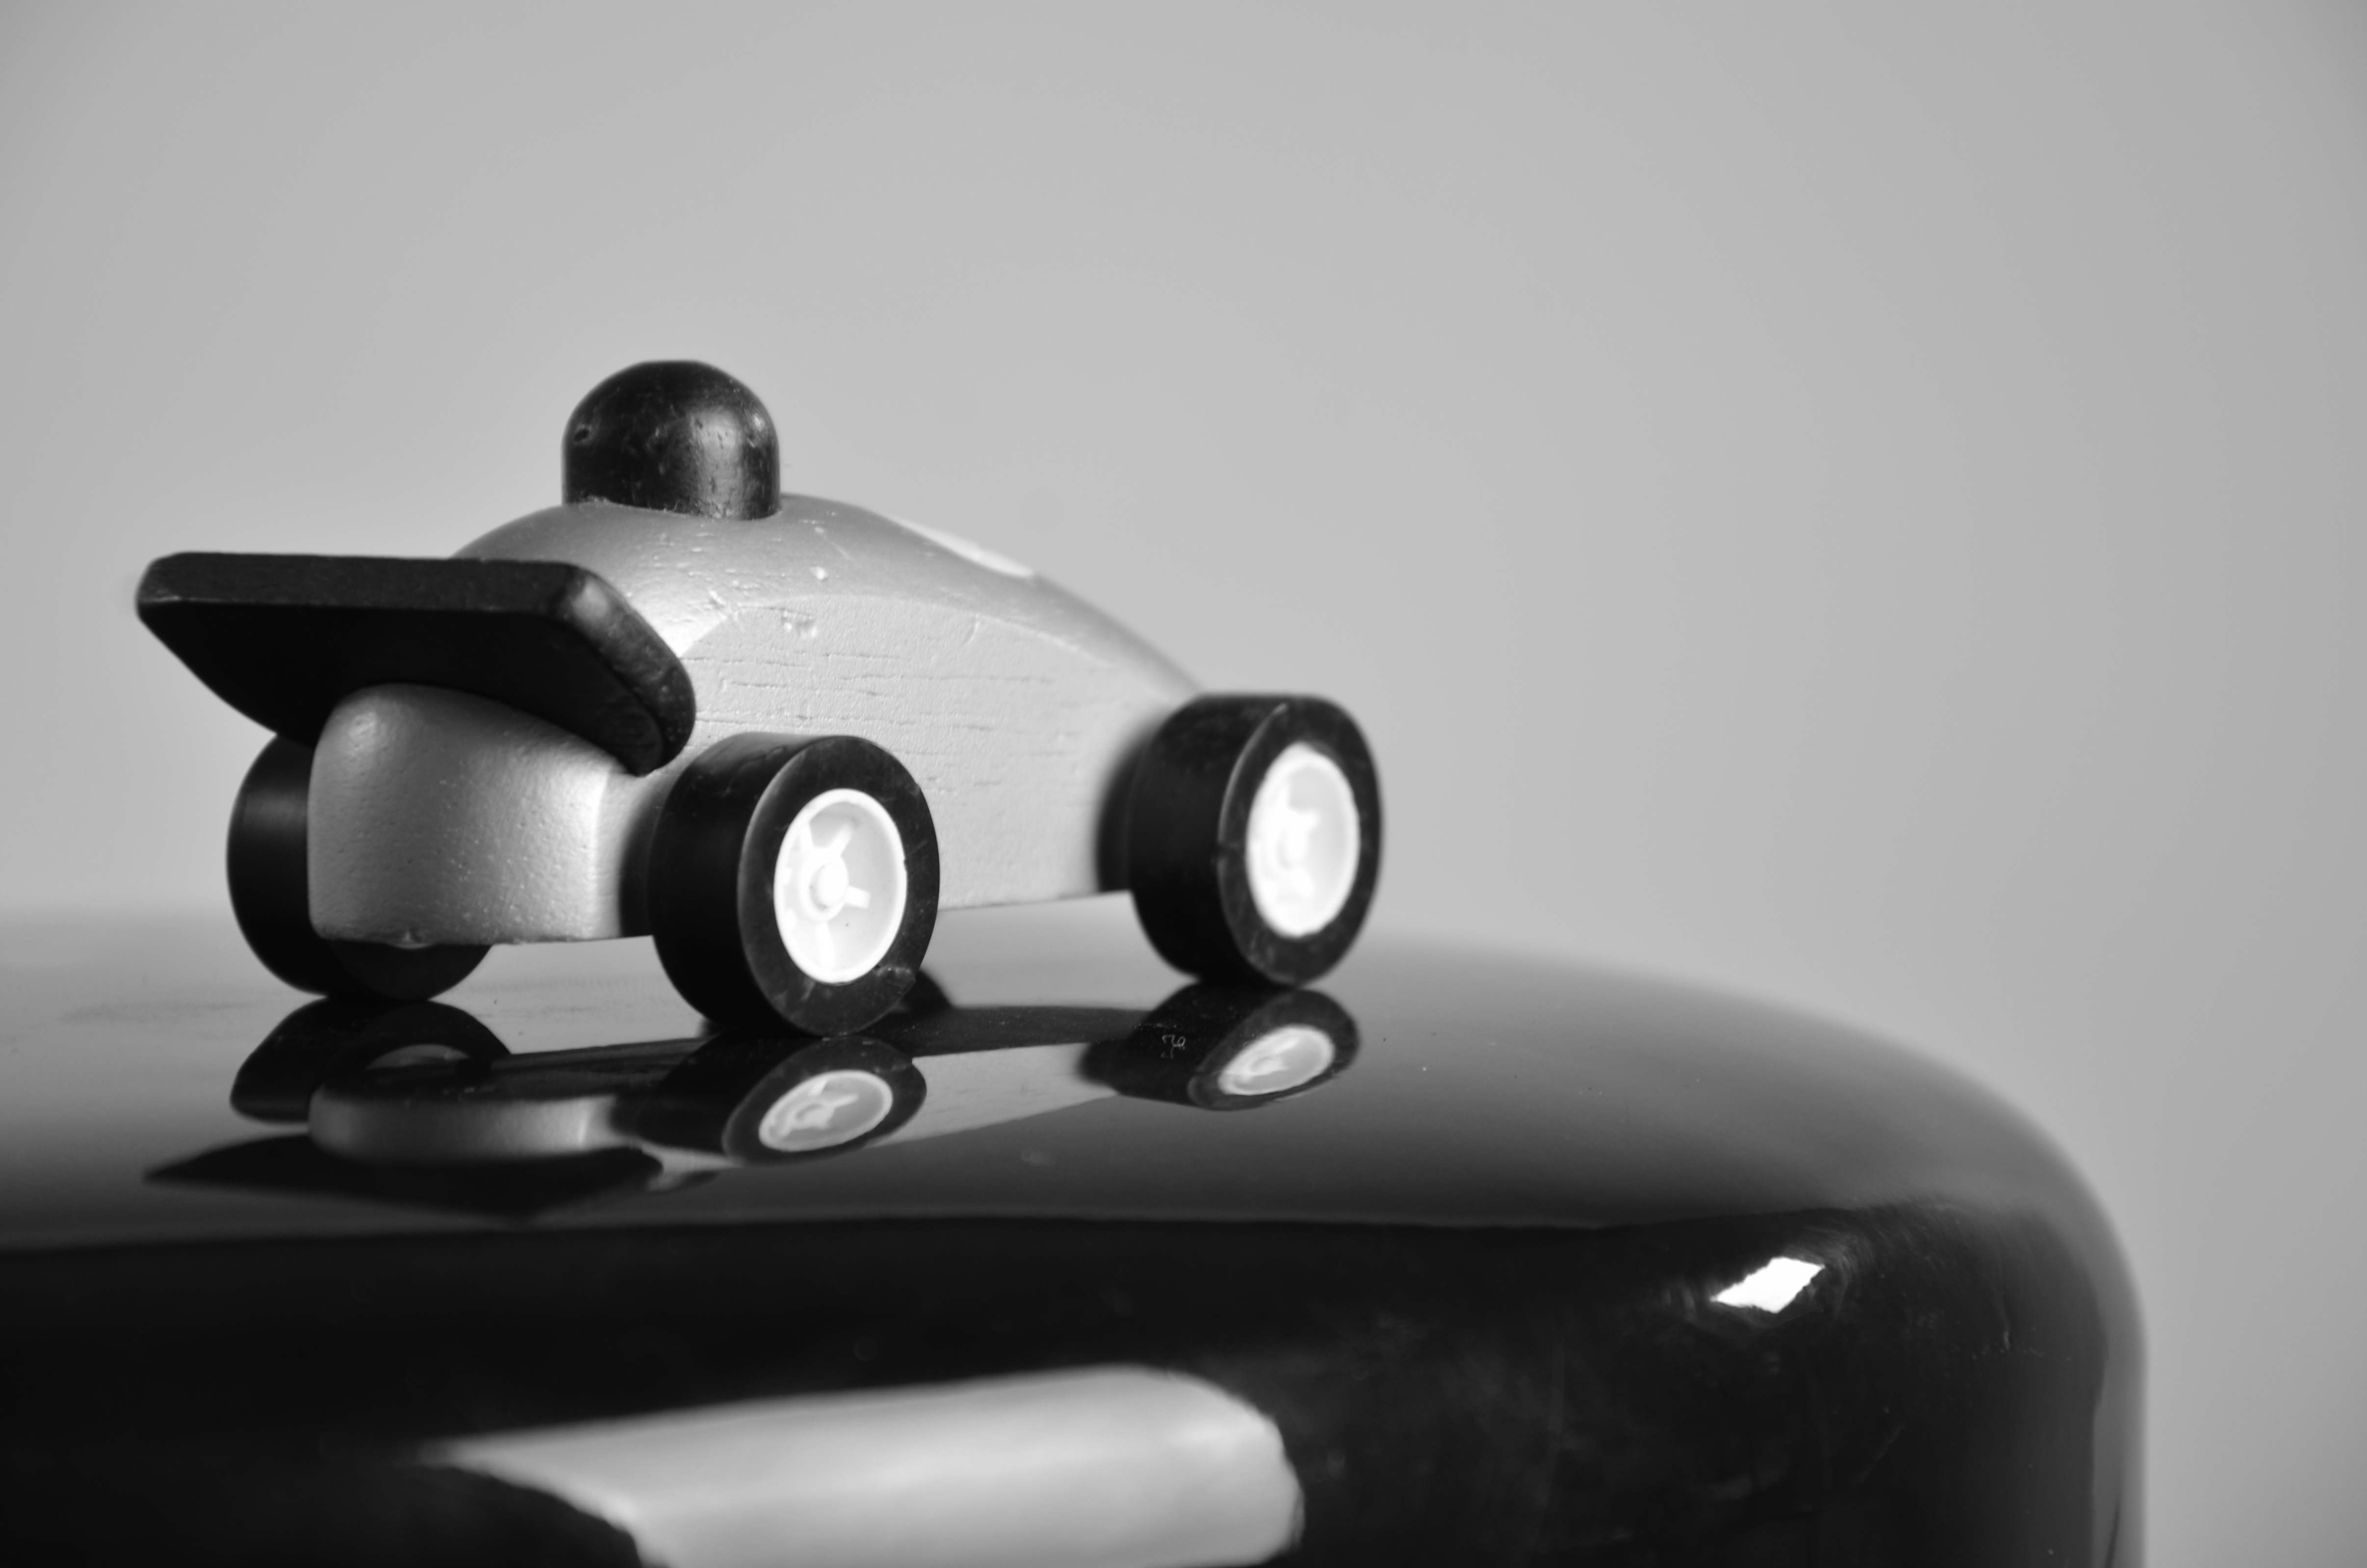
light, black and white, white, car, wheel, vehicle, black, monochrome, close up, toys, shape, monochrome photography, automotive design